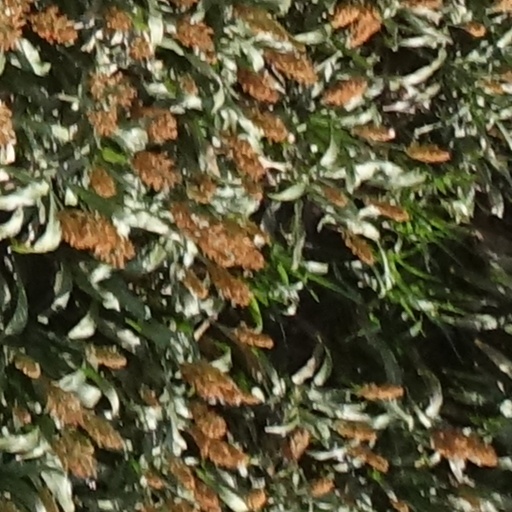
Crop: sorghum